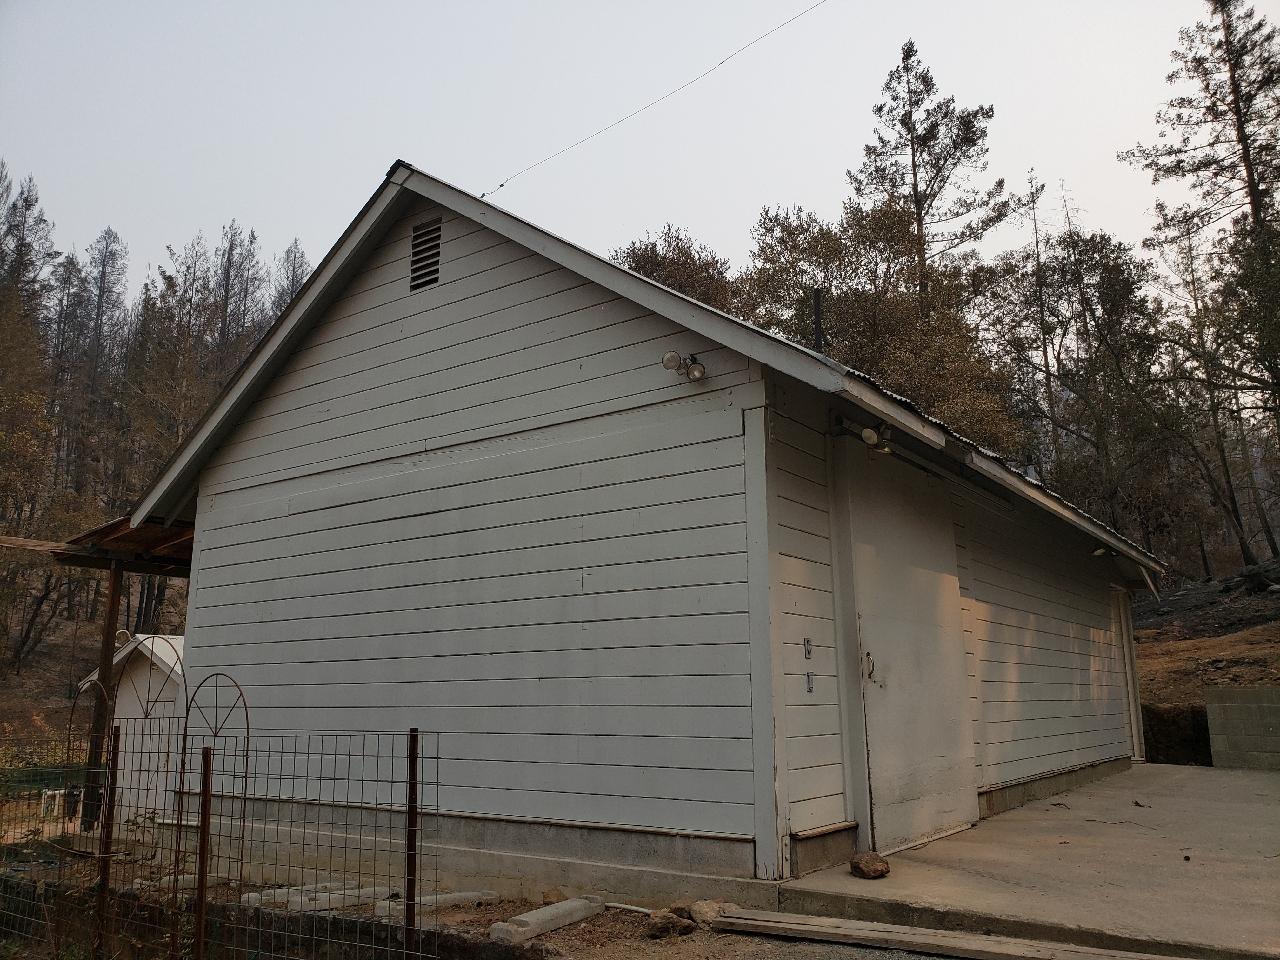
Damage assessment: no_damage